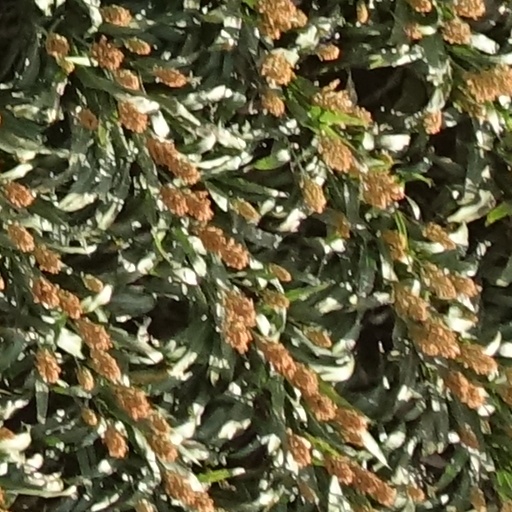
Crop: sorghum